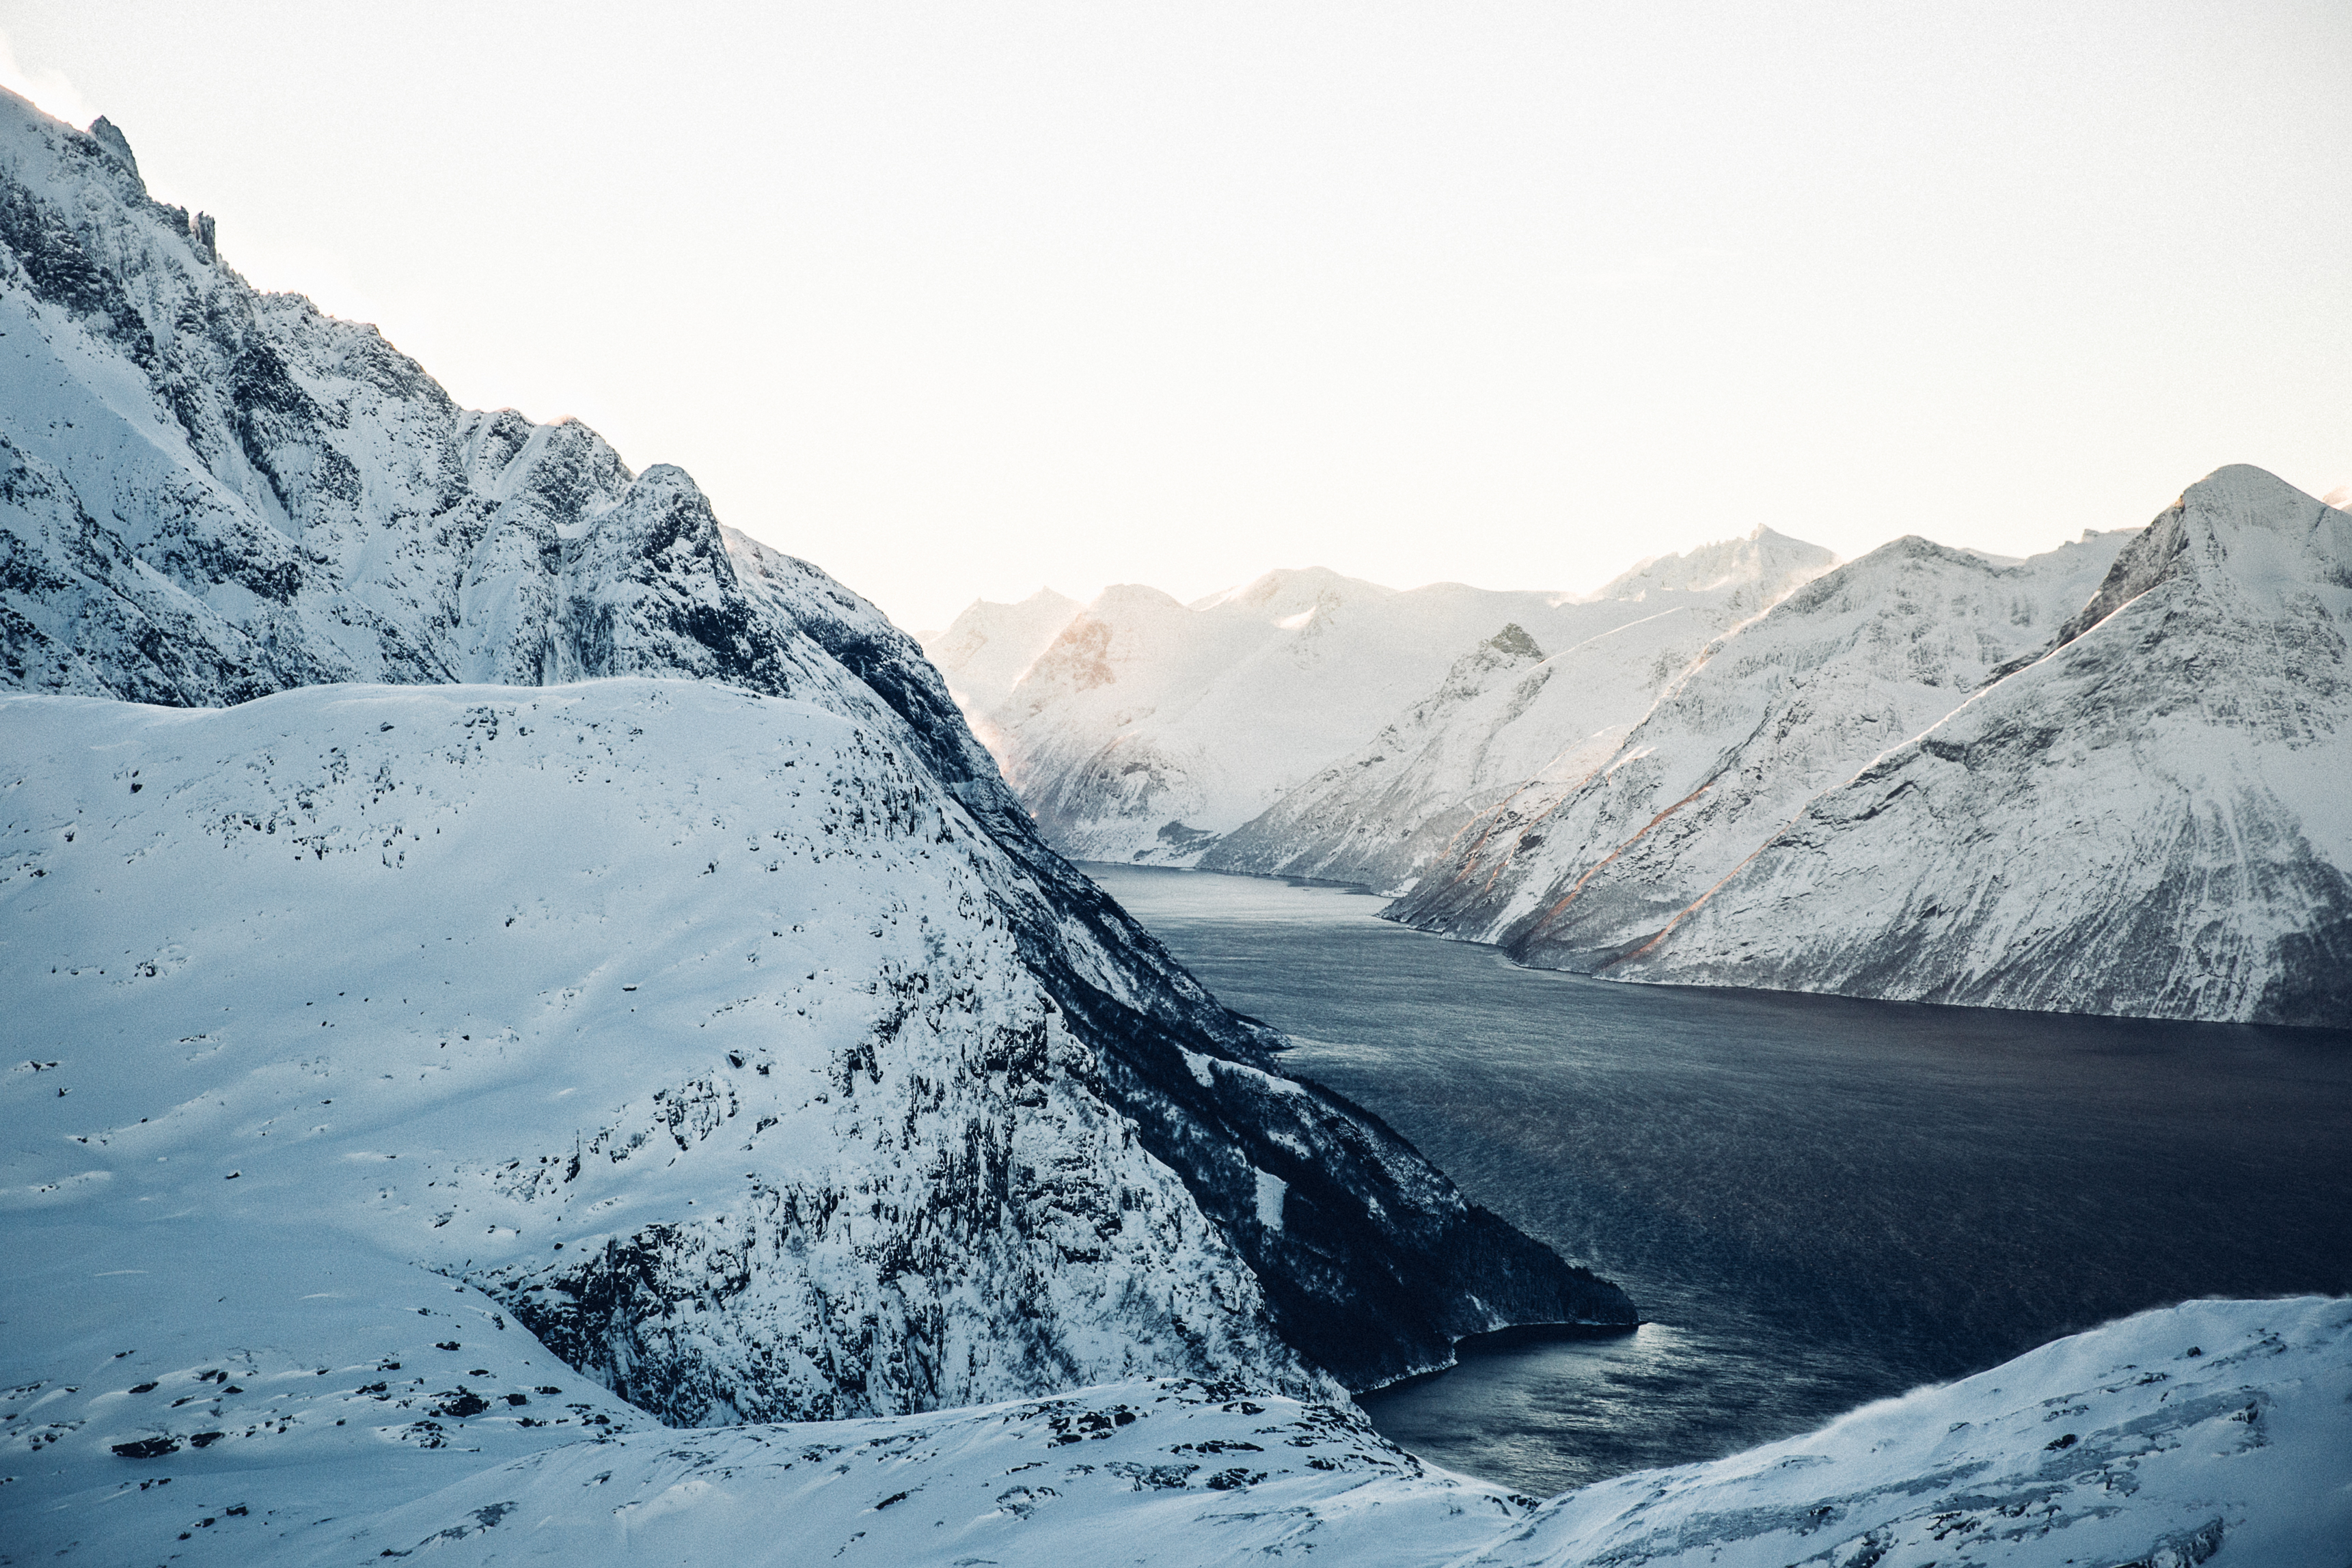
mountain, snow, winter, mountain range, ice, glacier, weather, season, ridge, summit, mountaineering, alps, plateau, cirque, moraine, landform, ski touring, mountain pass, ski mountaineering, geographical feature, mountainous landforms, glacial landform, geological phenomenon